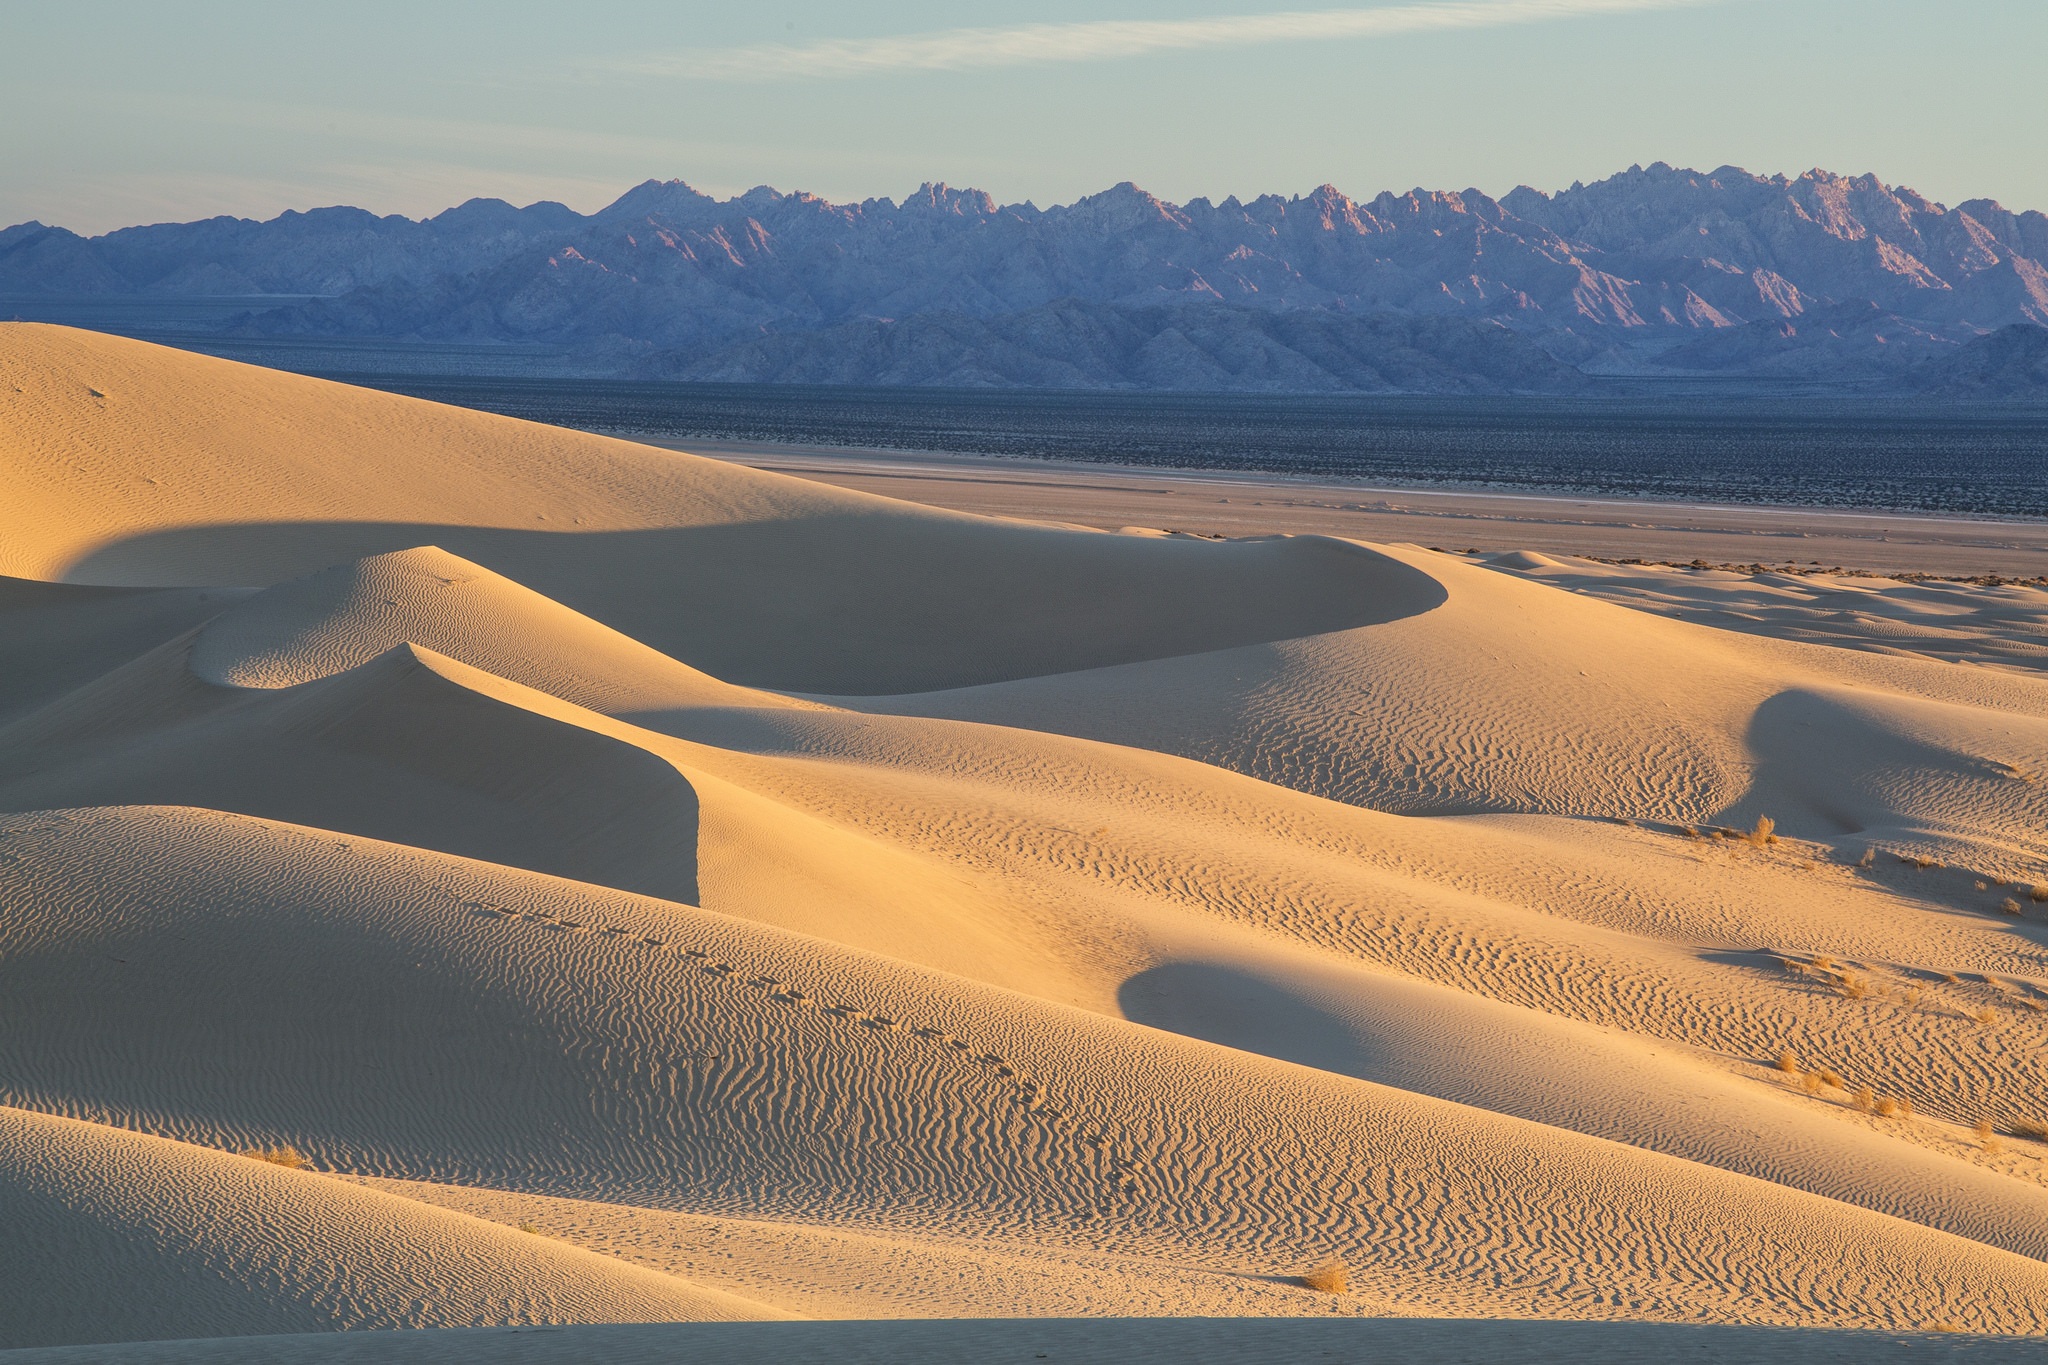
landscape, nature, sand, wilderness, desert, dune, dry, scenic, usa, america, california, heat, material, outdoors, shadows, plateau, cadiz, habitat, sahara, wadi, landform, erg, sand dunes, natural environment, geographical feature, aeolian landform